Hakea loranthifolia

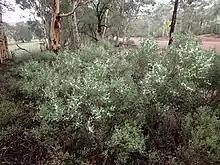
Habit near York

Hakea loranthifolia is a shrub of the family "Proteaceae" and is endemic to Western Australia. It has an open growth habit, stiff egg-shaped leaves with longitudinal veins, smooth grey bark and white flowers from July to September.